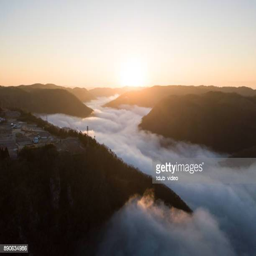
the sun rises above the clouds in the mountains